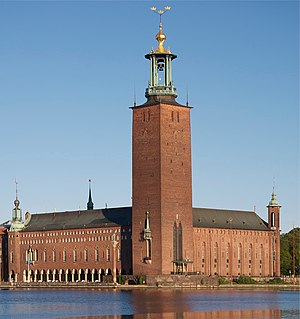
Stockholms kommun
Stockholms kommun er en kommune i det østlige Svealand, på grænsen mellem landskaberne Uppland og Södermanland.